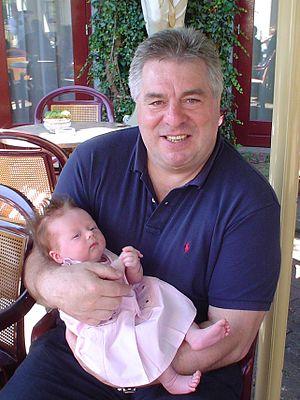
Johnny Dusbaba, né le 14 mars 1956 à La Haye, est un joueur de football international néerlandais, qui évoluait comme défenseur central. Formé au club de sa ville natale, l'ADO La Haye, il passe ensuite notamment par l'Ajax Amsterdam, Anderlecht et le Standard de Liège, où il remporte à chaque fois des titres. Malgré un style rugueux revendiqué S'il faut mettre le pied, alors je suis le premier à le mettre, il joue quatre matches avec l'équipe des Pays-Bas. Il prend sa retraite en 1986, à seulement 30 ans, et se lance dans les affaires. Il possède notamment son propre magasin de vêtements à Bruxelles. Il entraîne en même temps une équipe de futsal d'Ostende, le ZVC De Putters.